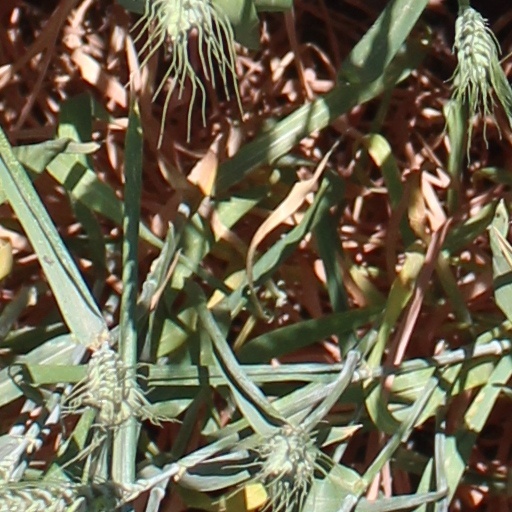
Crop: wheat